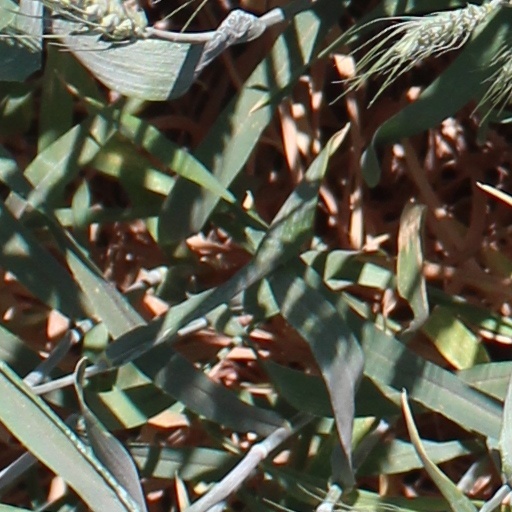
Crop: wheat